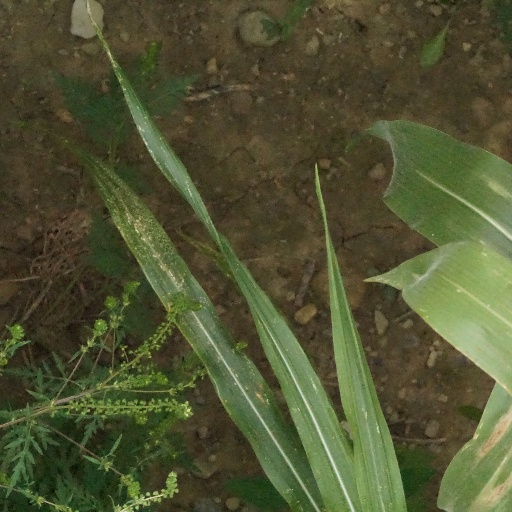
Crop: maize; corn